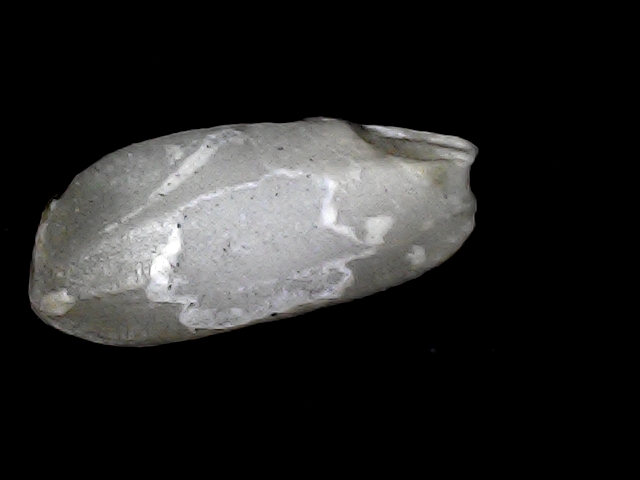
Rice variety: BD33